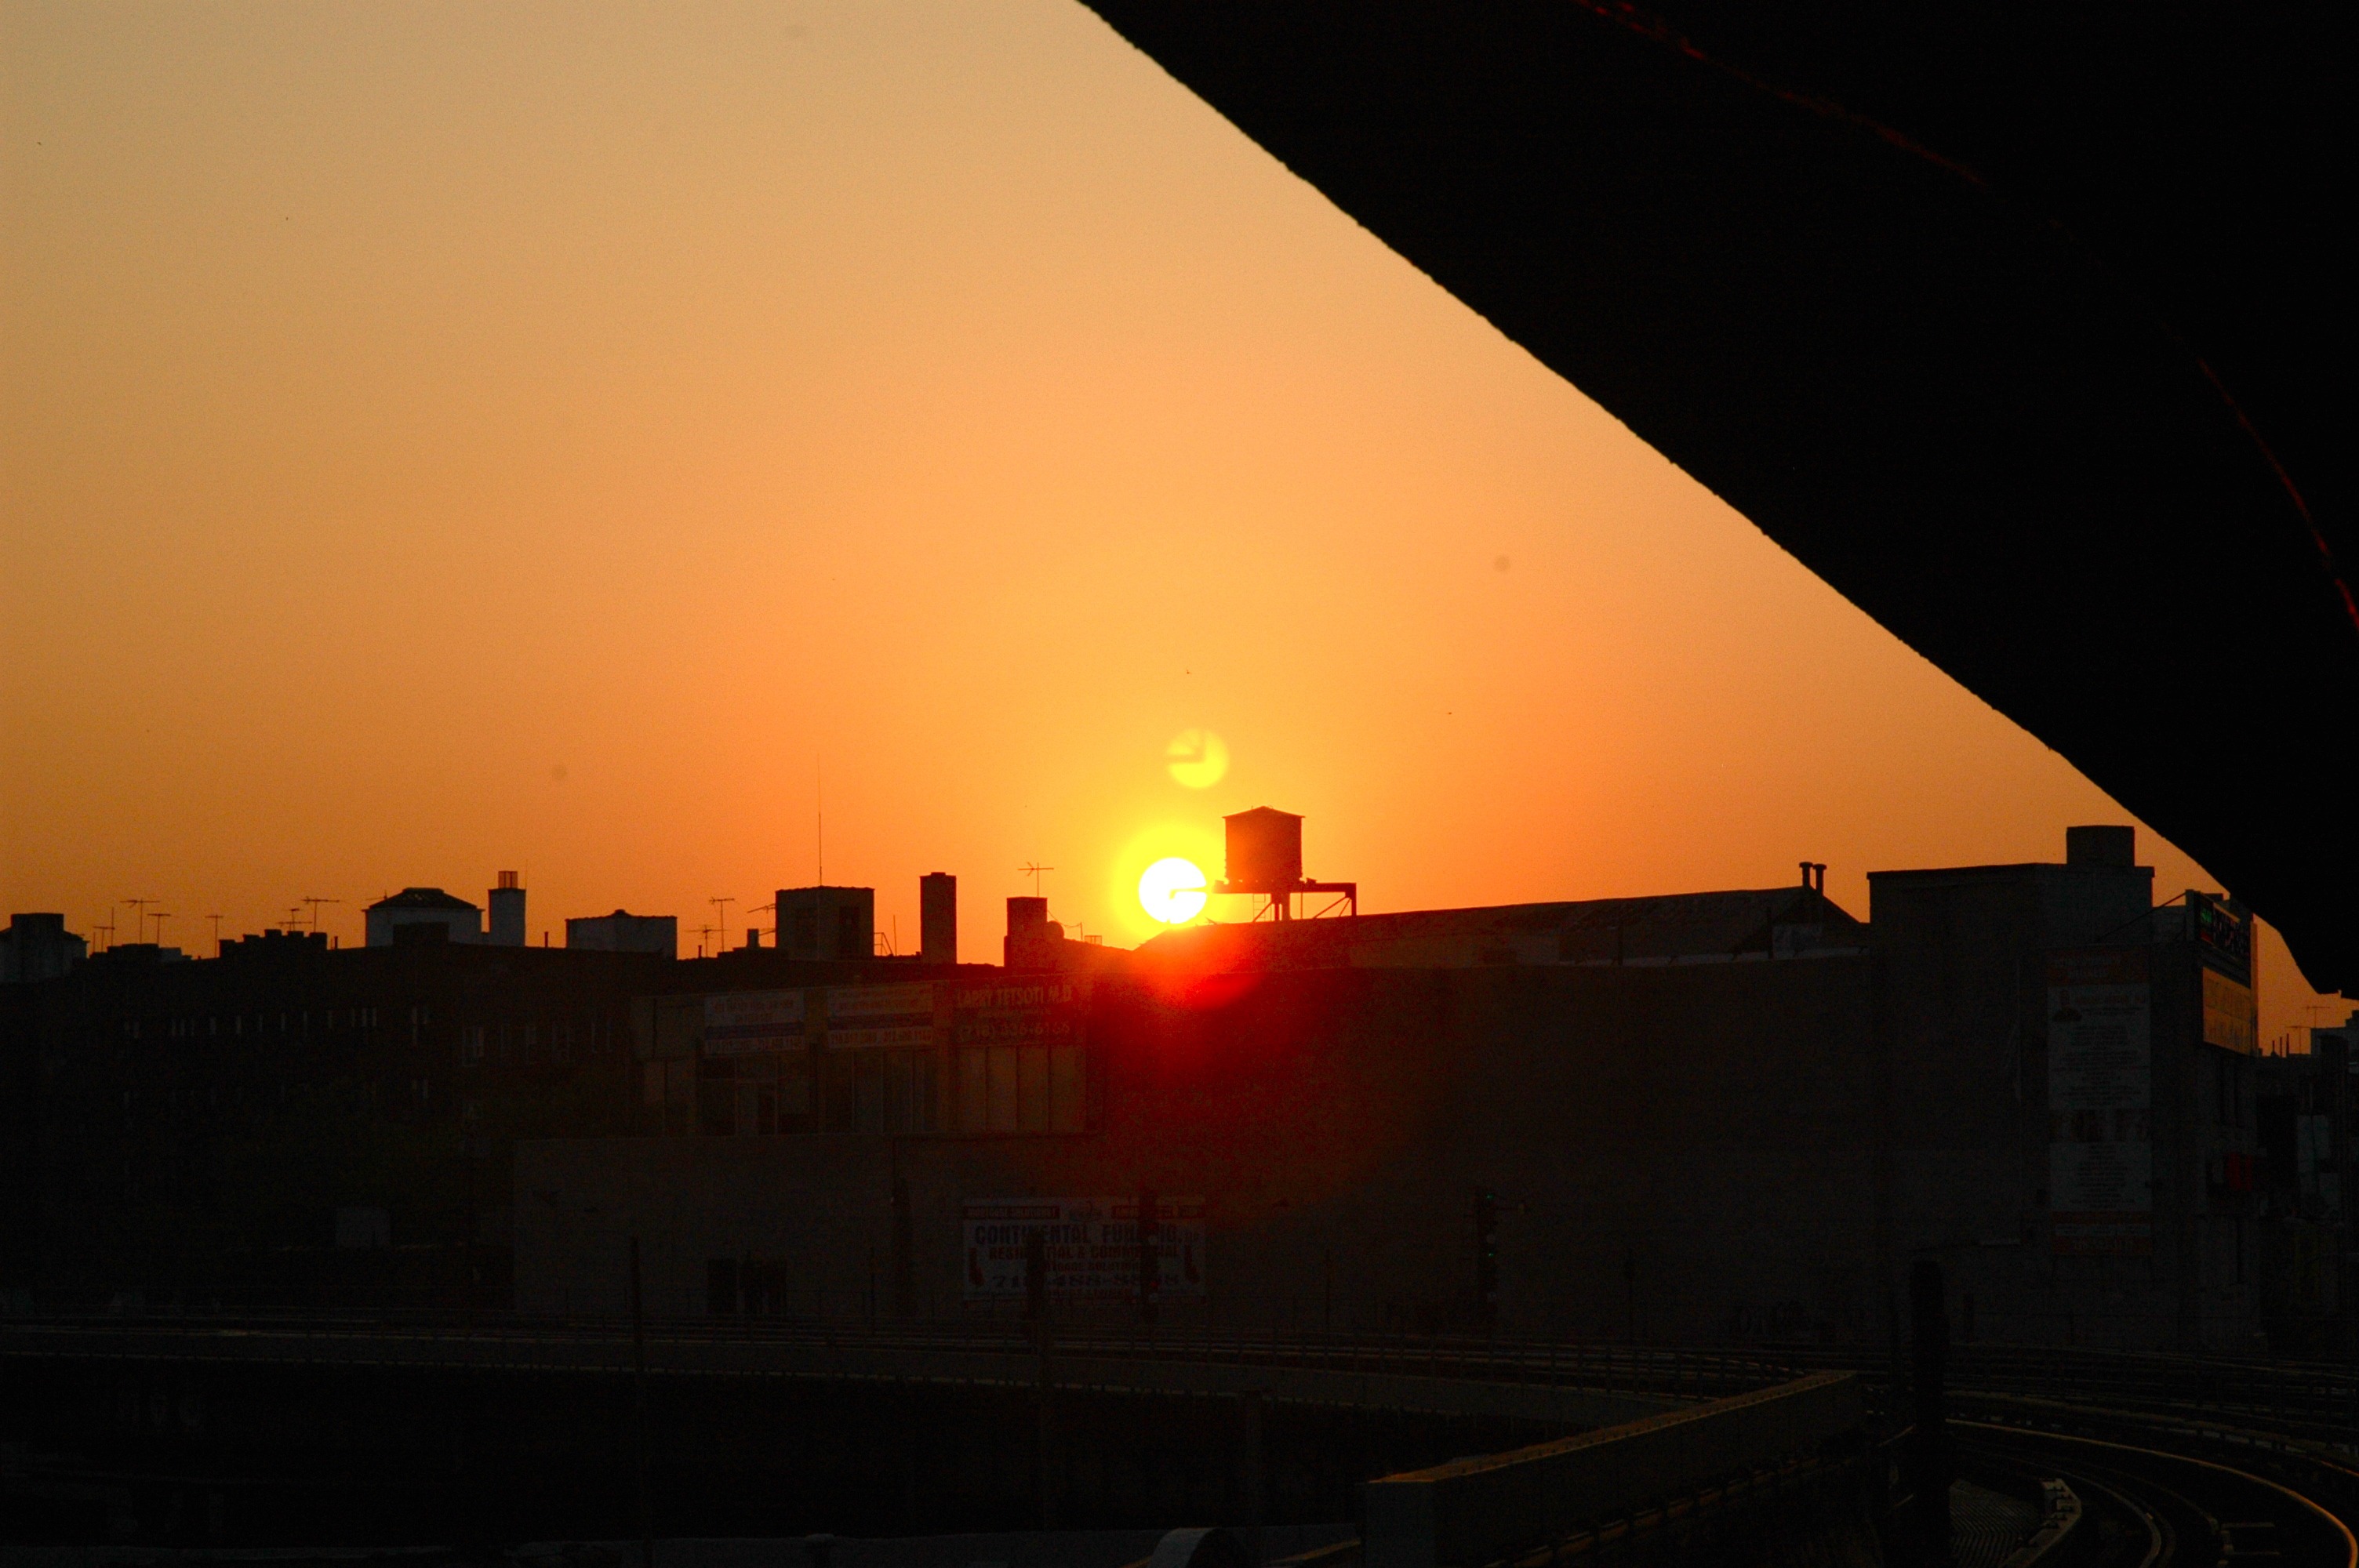
light, sky, sun, sunrise, sunset, night, sunlight, morning, dawn, new york, dusk, evening, brooklyn, darkness, water tower, afterglow, atmospheric phenomenon, atmosphere of earth